History of the Catholic Church in Mexico

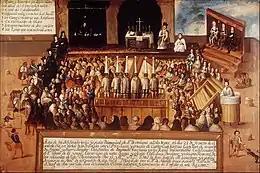
An "auto-da-fé" in New Spain, 18th century

The Gran Auto de Fe of 1649 saw Crypto-Jews burned alive, while the effigies or statues along with the bones of others were burned. Although the trial and punishment of those already dead might seem bizarre to those in the modern era, the disinterment of the remains of crypto-Jews from Christian sacred ground and then burning their remains protected living and dead Christians from the pollution of those who rejected Christ. A spectacular case of sedition was prosecuted a decade later in 1659, the case of Irishman William Lamport, also known as Don Guillén de Lampart y Guzmán, who was executed in an "auto de fe".